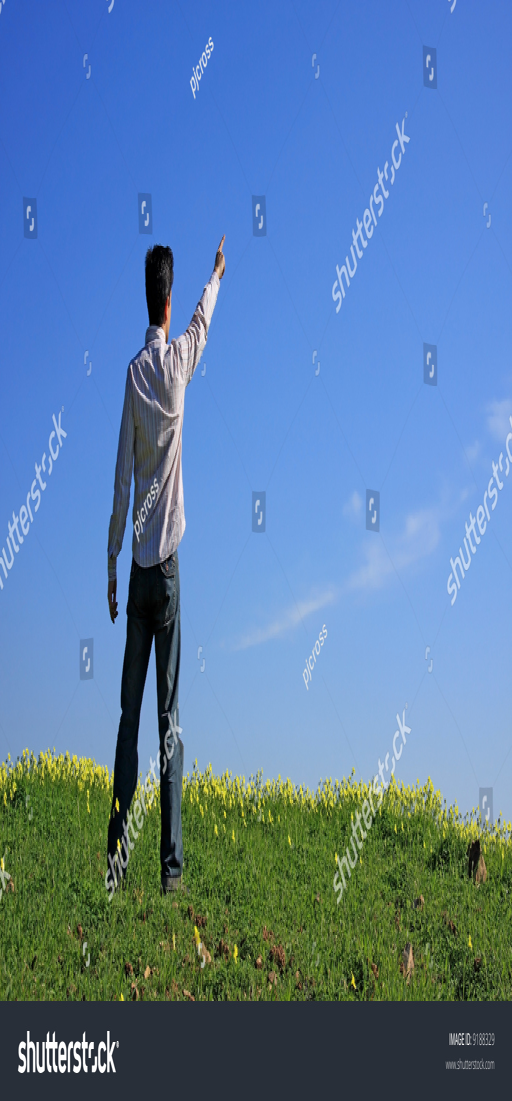
young man pointing with his finger to the blue sky